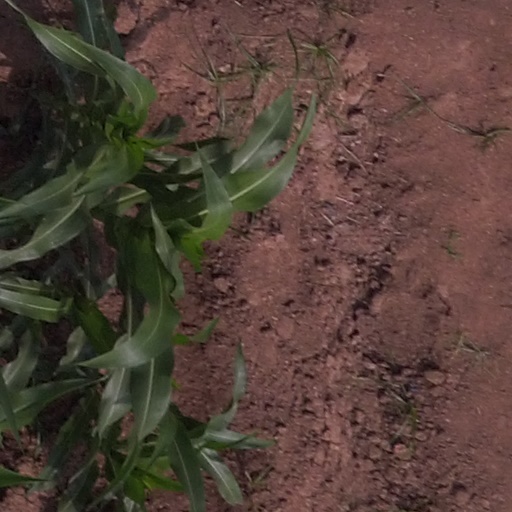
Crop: maize; corn